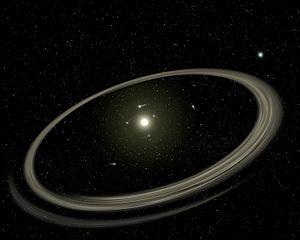
En astronomie, un système planétaire est un système composé de planètes, ainsi que de divers corps célestes inertes tels des astéroïdes et comètes, gravitant autour d'une étoile. Le Système solaire est un exemple de système planétaire. Par extension, et de façon impropre, le terme « système solaire » est parfois employé pour désigner d’autres systèmes planétaires.